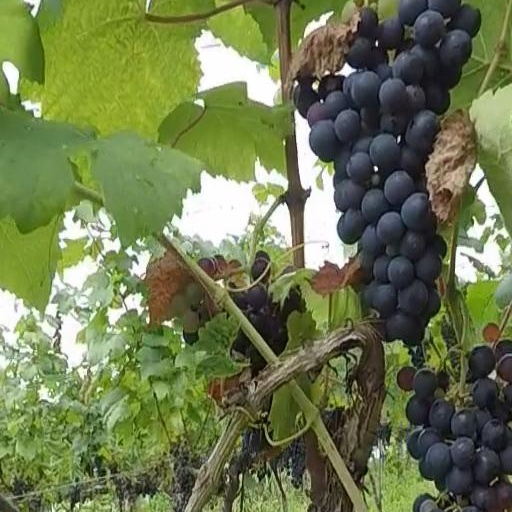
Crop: grape